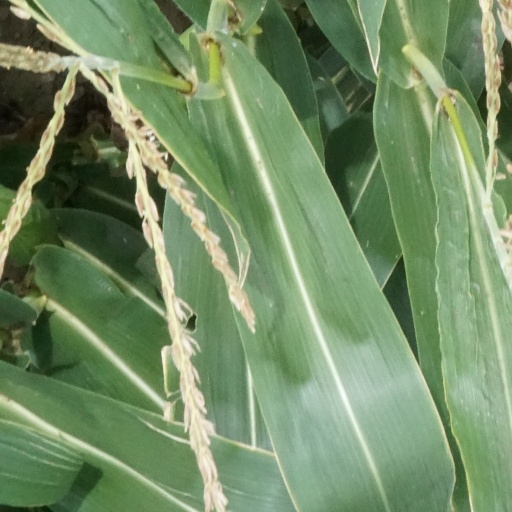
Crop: maize; corn